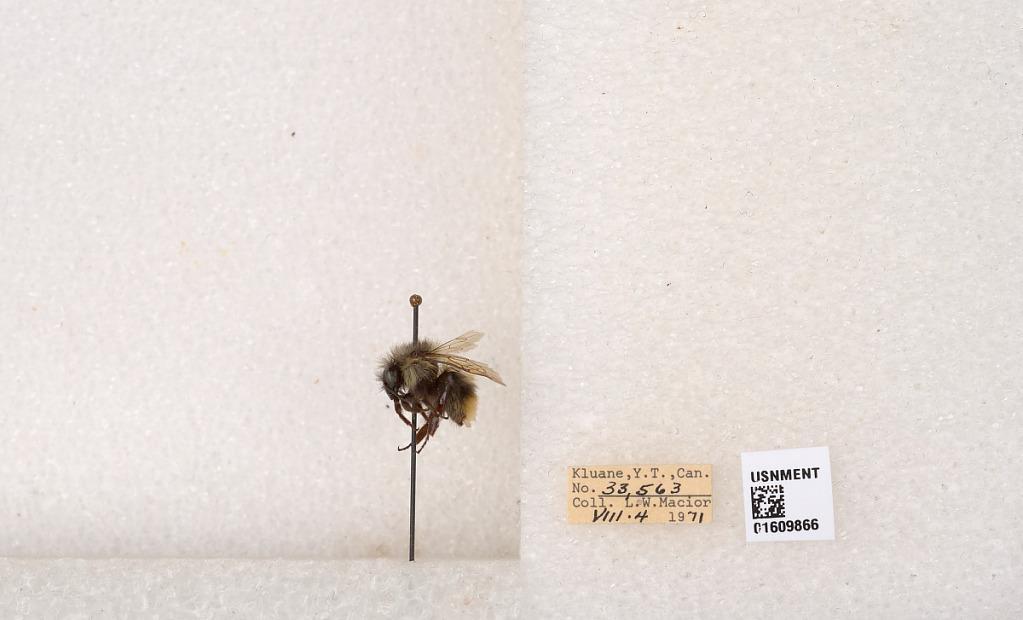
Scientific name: Bombus (Pyrobombus) sylvicola Kirby
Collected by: L. Macior
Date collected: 1971-8-4
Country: Canada
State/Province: Yukon
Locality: Kluane
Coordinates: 61.2281, -138.722